Saudia

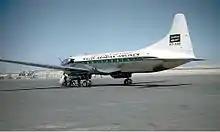
Saudia Convair 340 in 1959

In April 2021, Saudia announced that on 19 April, it will try the mobile app developed by the International Air Transport Association (IATA) that helps passengers manage their travel information and documents digitally.